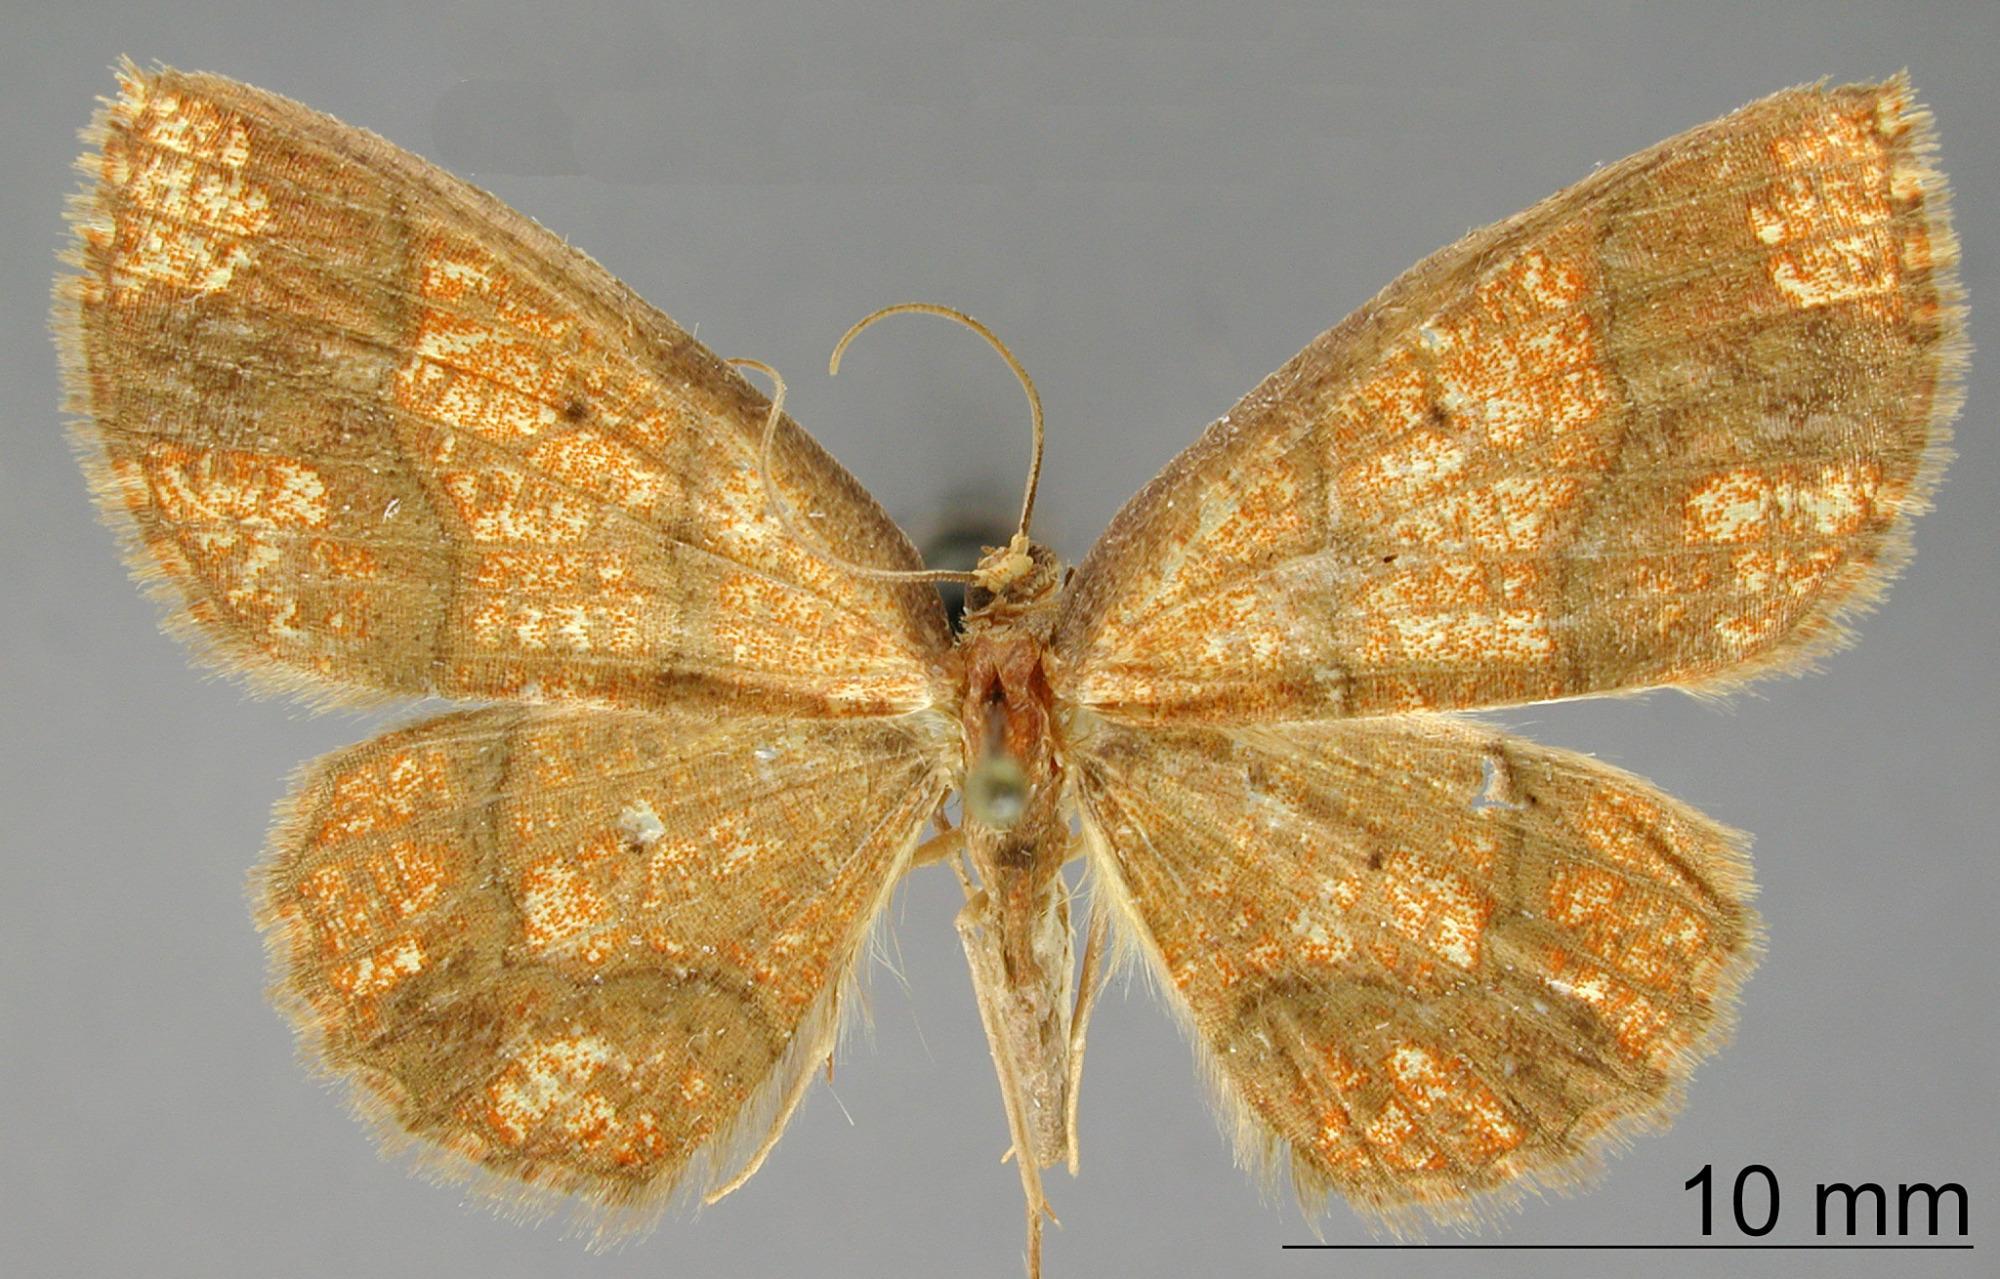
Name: Melinodes iobarris
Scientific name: Melinodes iobarris Dyar, 1916
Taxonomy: Animalia, Arthropoda, Insecta, Lepidoptera, Geometridae, Ennominae
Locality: Orizaba, Mexico, Mexico